Miranda Bonansea

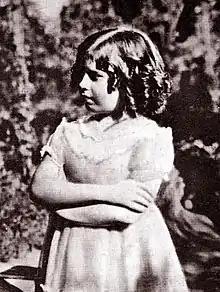
Bonansea in 1935

Born in Mondovì, the daughter of a photographer for the House of Savoy, at a young age, Bonansea moved to Rome with her family where she would become a child actress as well as a voice dubber. In 1934, she made her debut appearance in the film "The Blind Woman of Sorrento". She was also the official Italian voice of Shirley Temple. In the 1937 film "Hands Off Me!" starring Totò, Bonansea made her character very similar to Temple's likeness.